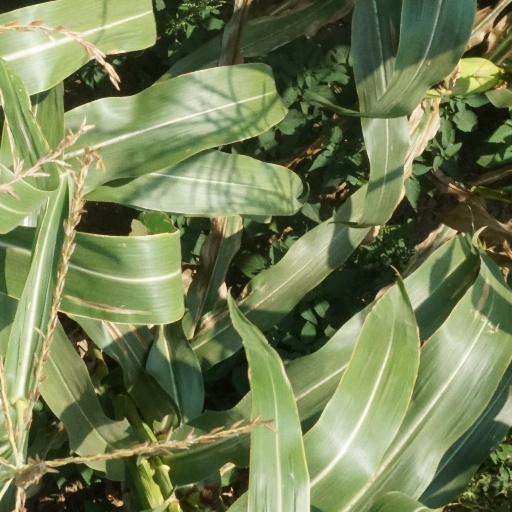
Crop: maize; corn